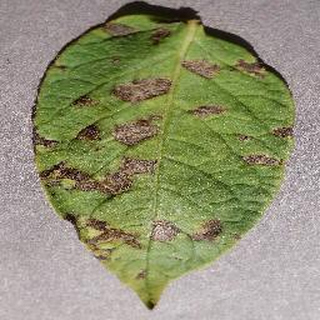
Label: potato_early_blight